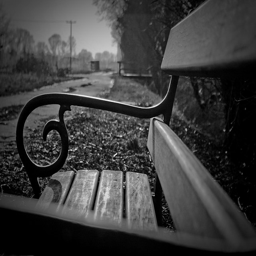
A close up view of a wooden park bench.
A handle on a wooden bench which is surrounded by leaves.
An empty wooden bench with an empty path stretching into the distance.
a bench a telephone pole some grass and trees
A bench is on the side of a leafy old road.